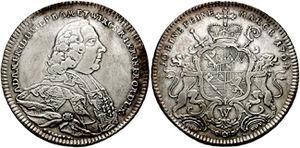
Adam Friedrich August Anton Joseph Maria von Seinsheim est un prince-évêque de Wurtzbourg et Bamberg.